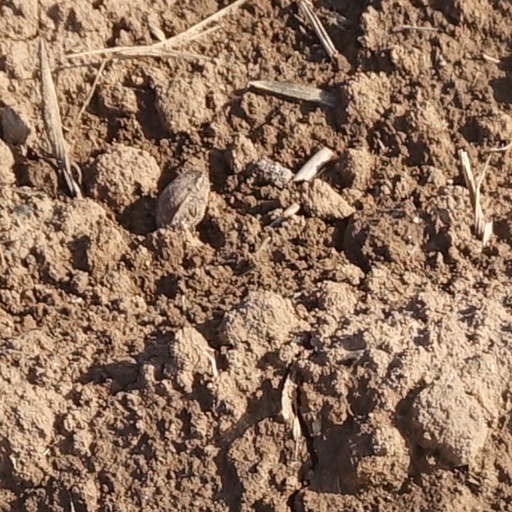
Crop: wheat